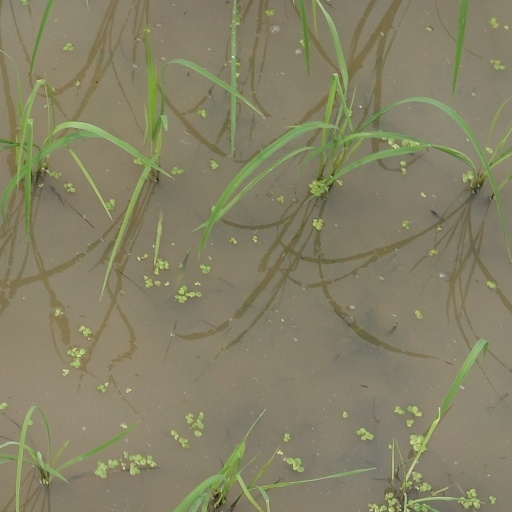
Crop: rice